Regional lockout

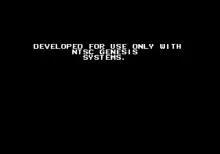
Error screen indicating that a region-locked Sega Genesis game is incompatible with European or Japanese Mega Drive consoles

Japanese Sega Mega Drive cartridges use the same pinouts as with the Genesis and PAL Mega Drive cartridges but has a different shape and will not fit in the Genesis or PAL Mega Drive slot, which has the same shape (although the Genesis 3 in the U.S. will accept Japanese titles due to its wider slot.) Japanese Mega Drive systems also has a piece of plastic that slides in a place of the cartridge when the power switch is turned on, preventing it from being removed while the console is running, thus, inserting an American or European cart will make it impossible to use on a Japanese Mega Drive (though minor modifications to the plastic locks in the systems will bypass this). The console's main board, which was designed with language and frequency jumper sets that originally activated features in the same ROM for different regions, was later used to enable software-based regional locks that display warning messages that prevent the game from being played. Switches, instead of the jumpers, were used to bypass the locks. In region-locked games, if there is a multiple language feature, it can be changed with the switches after the game has booted-up (as with the case of NTSC versions of "Cyber Brawl" / "Cosmic Carnage" for the 32X). Despite the console itself being regionlocked, most of the games, especially ones made by Sega, were region-free and could be played on any region, unless the cartridge doesn't fit the console. Swapping out cartridge shells between either designs will also bypass the physical lockouts of the console.